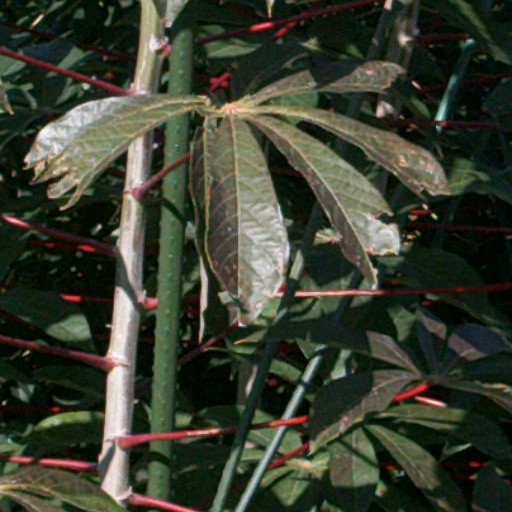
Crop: cassava